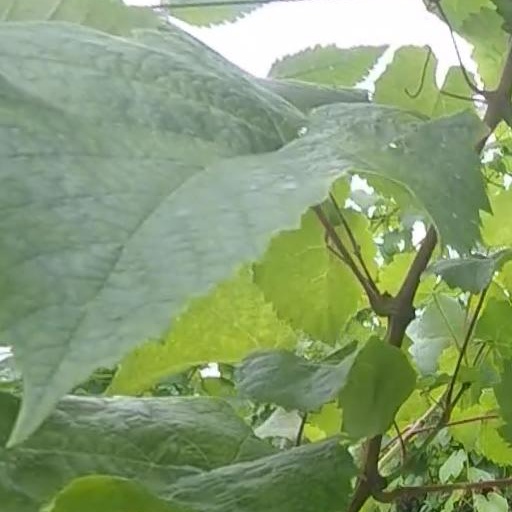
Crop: grape